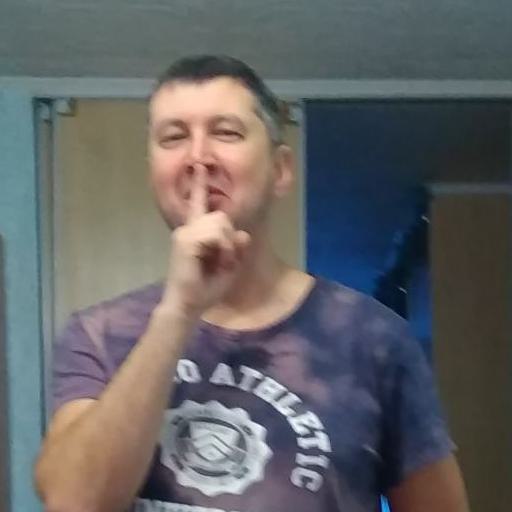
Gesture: mute